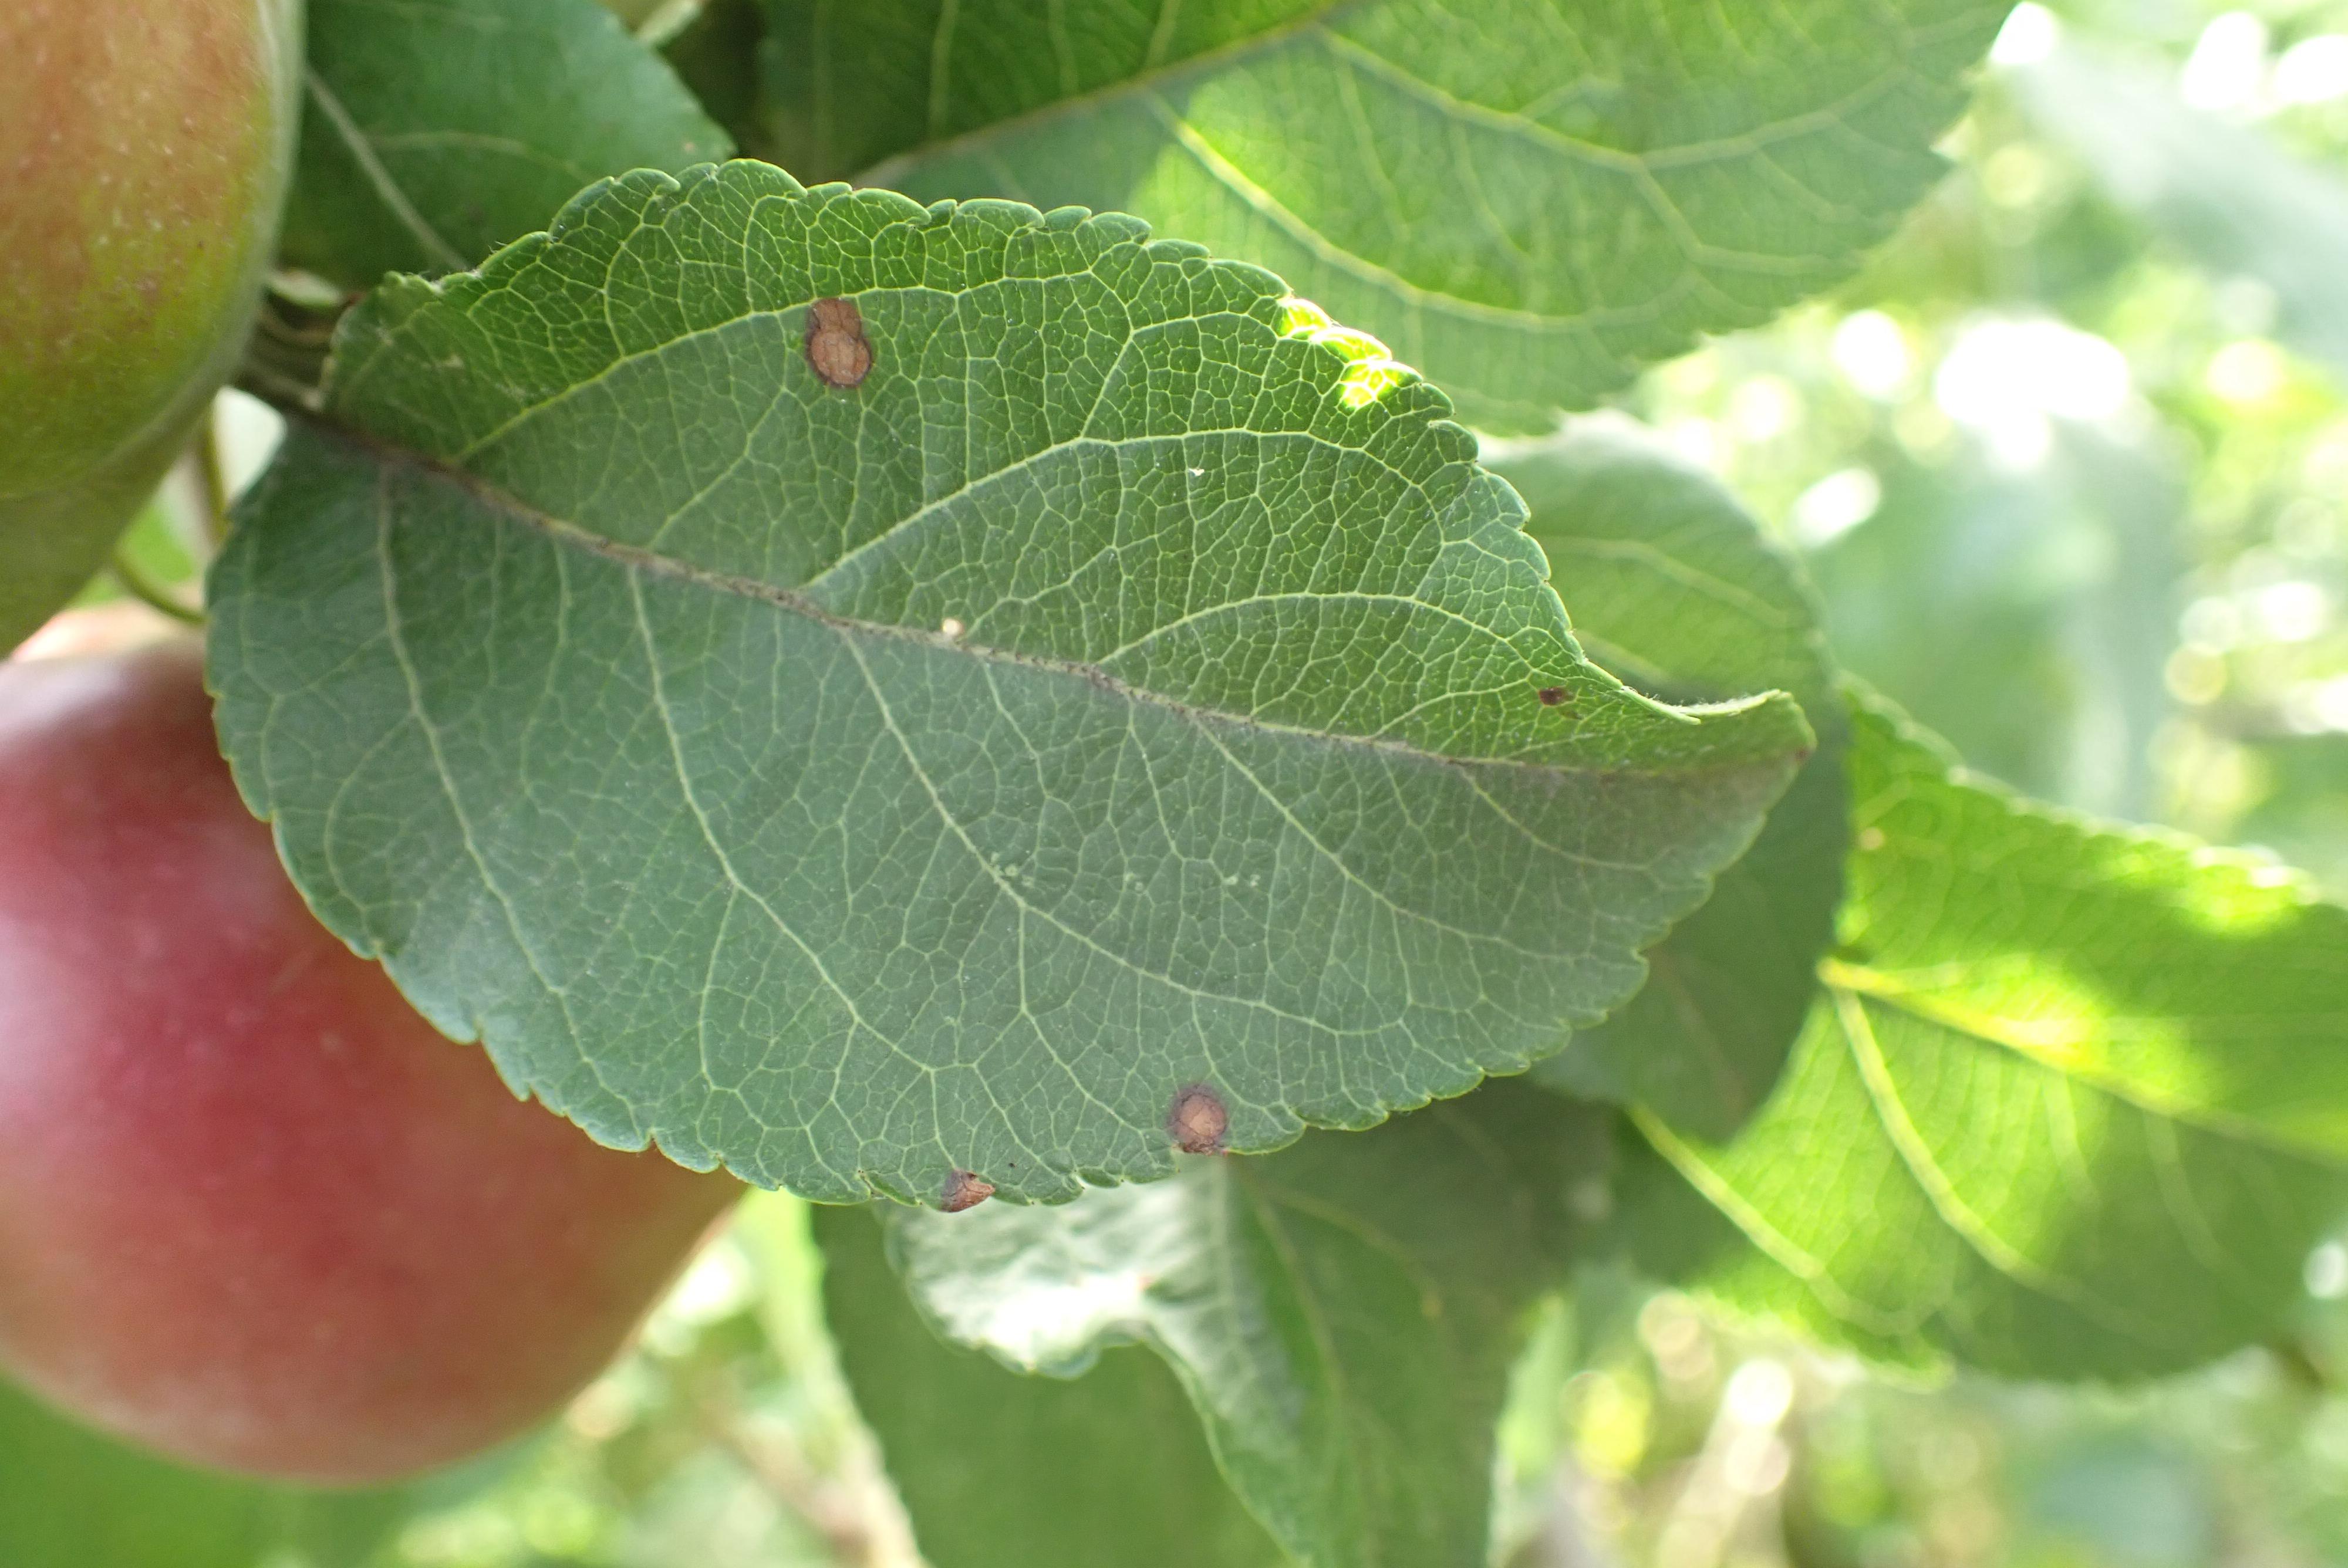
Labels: frog_eye_leaf_spot